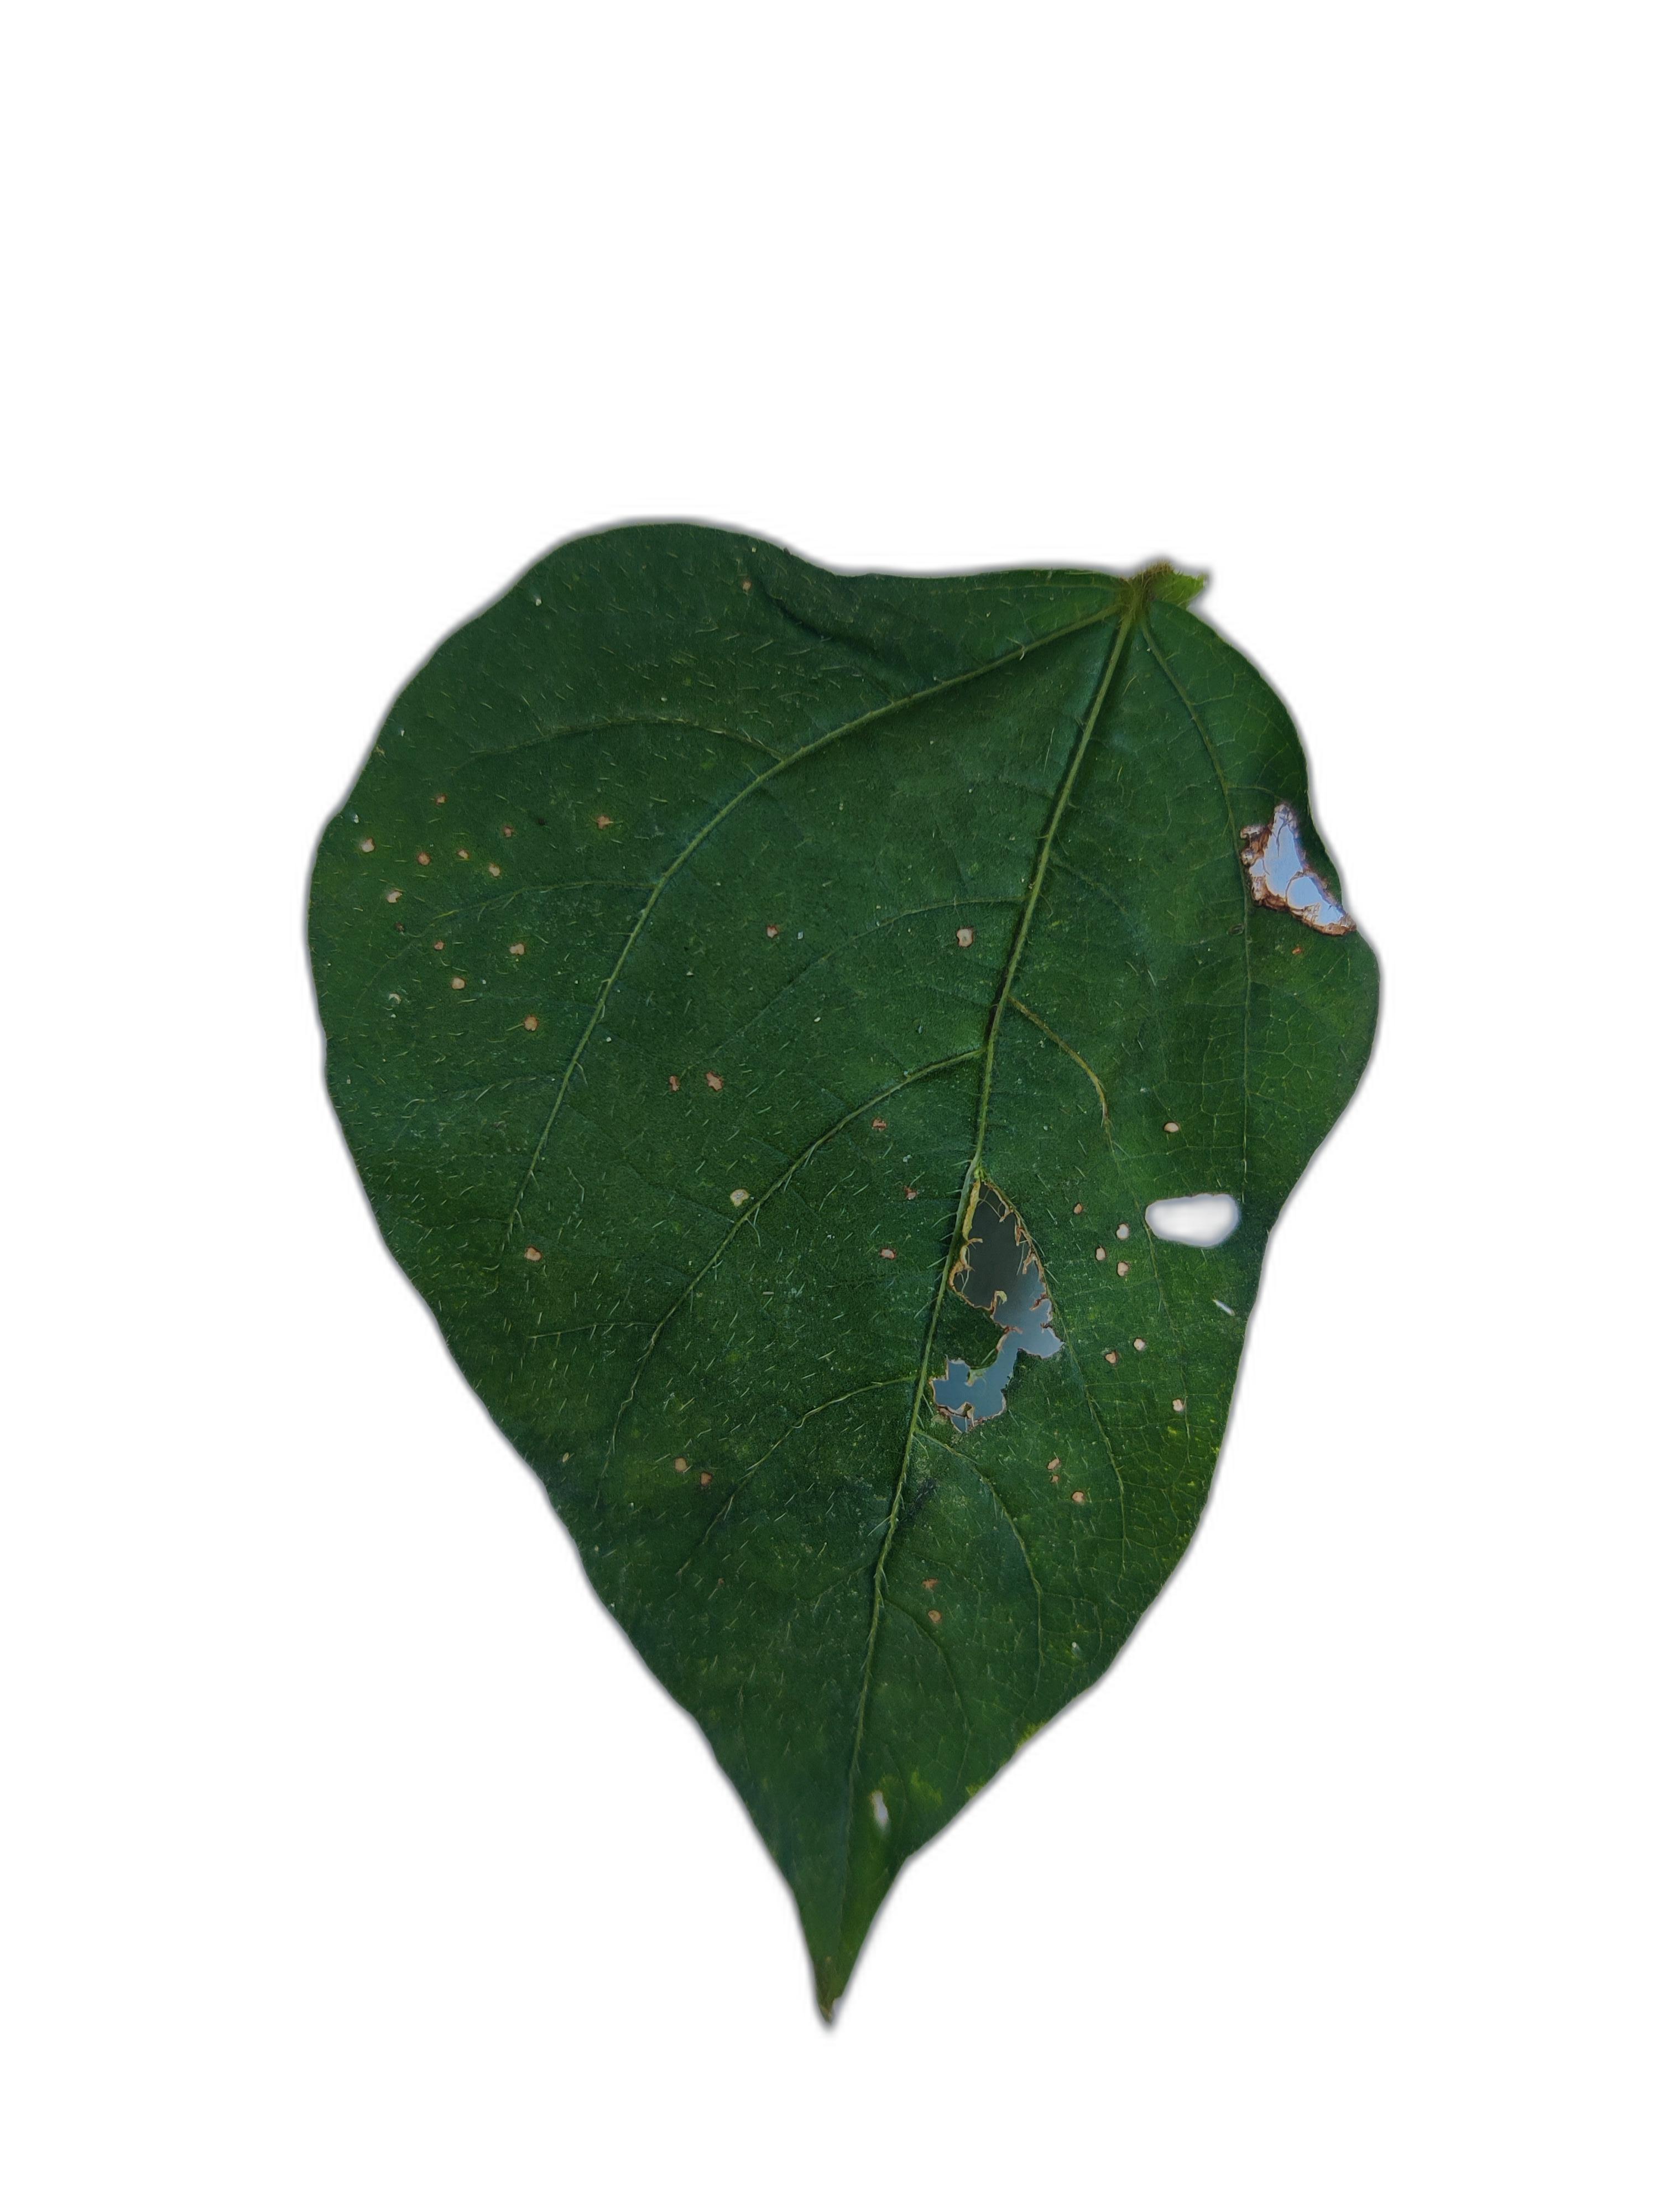
Label: Cercospora leaf spot